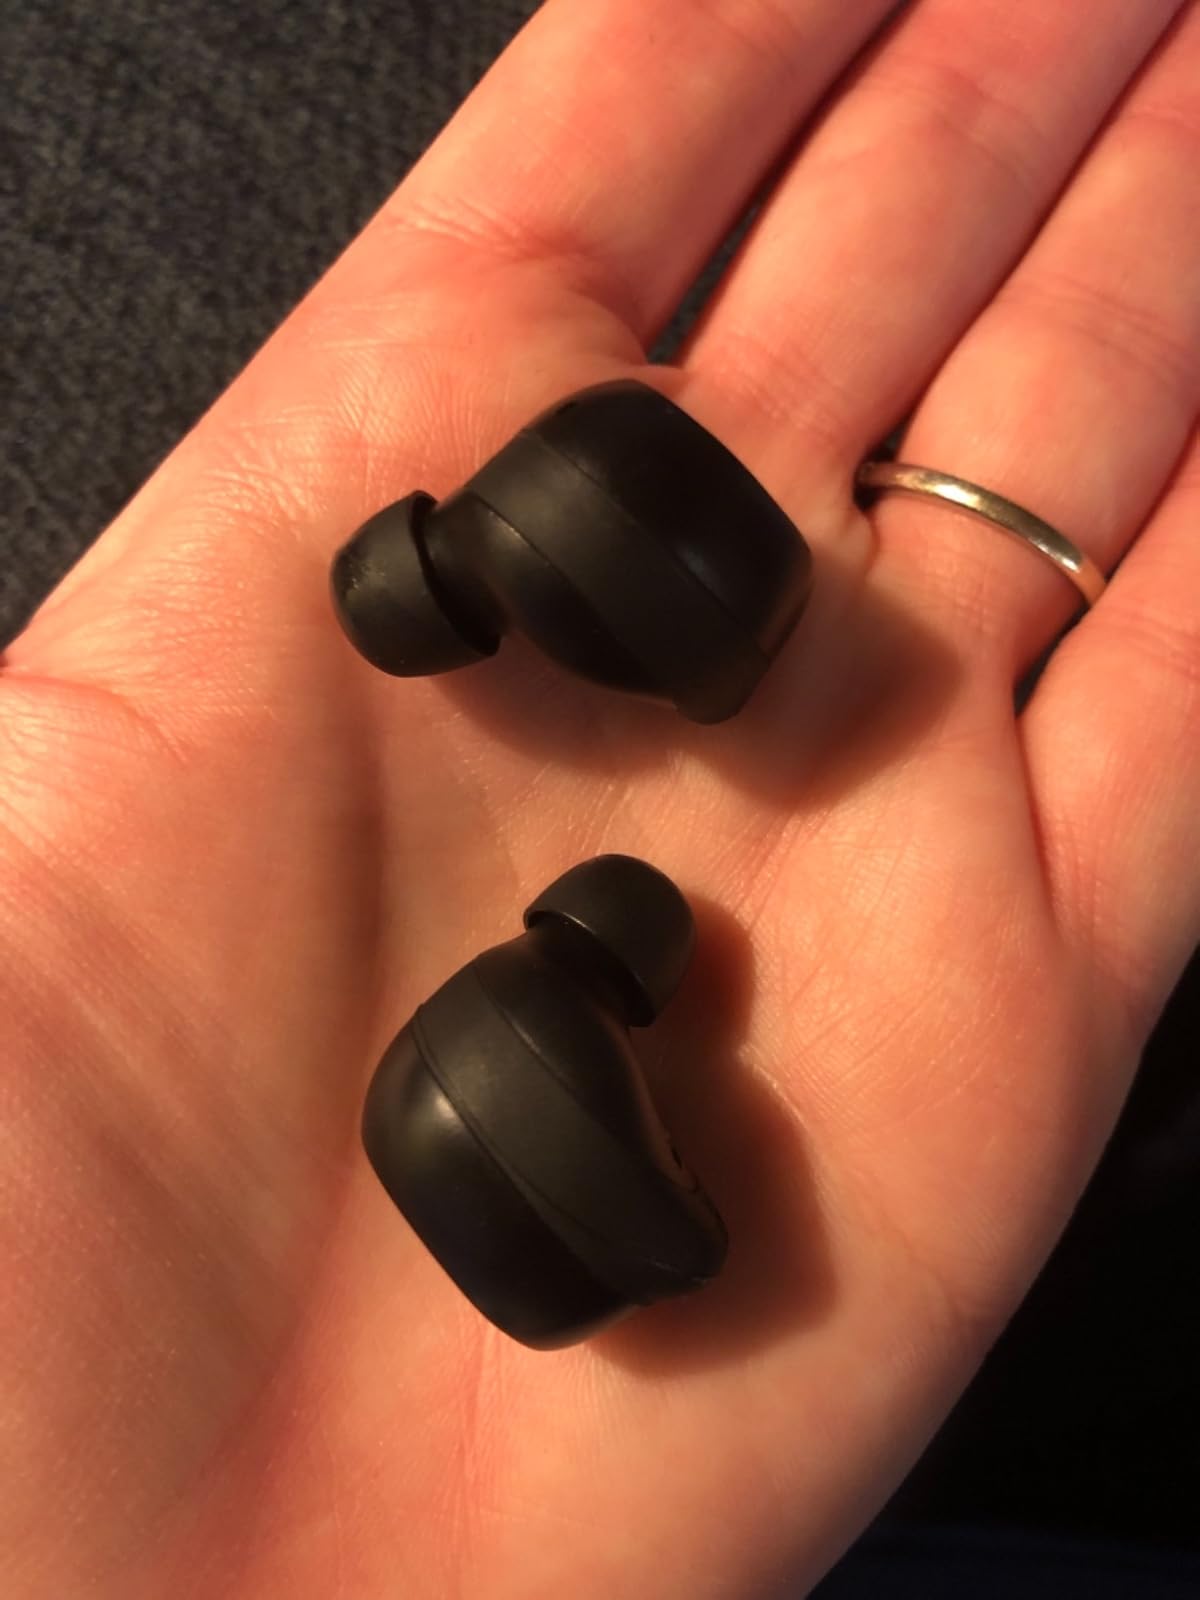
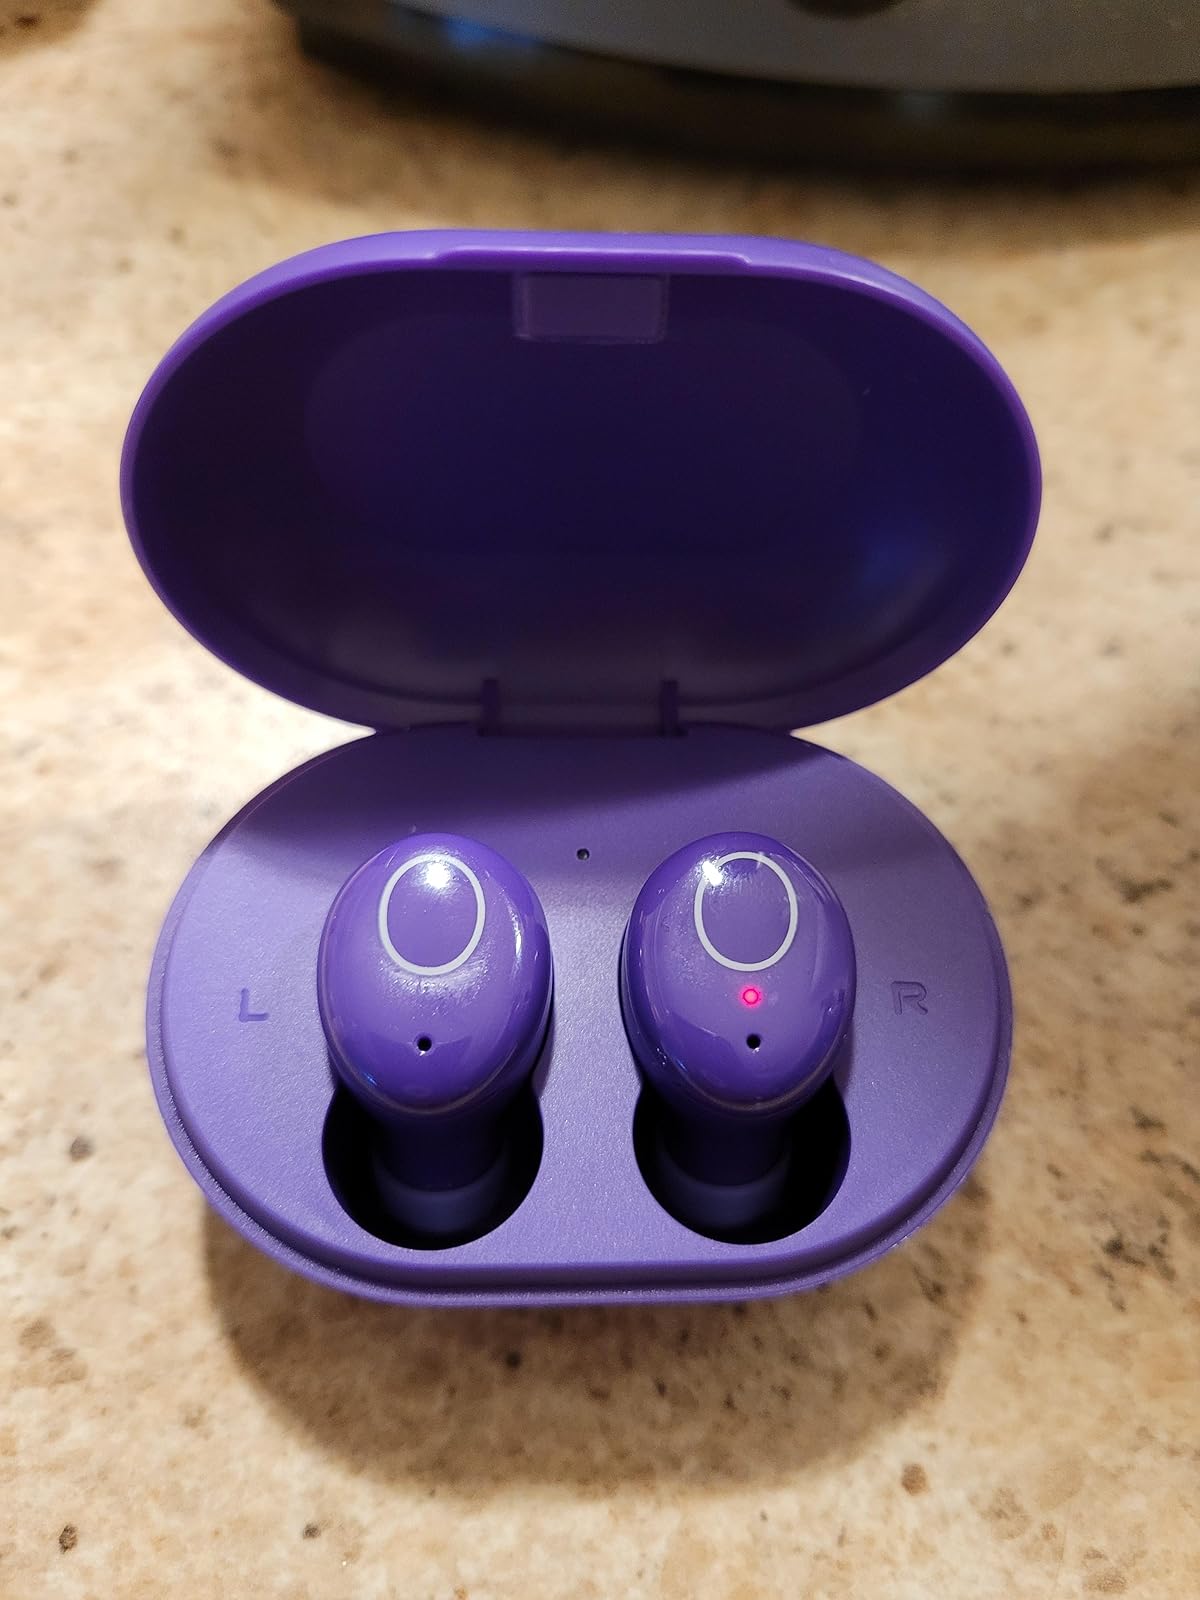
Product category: earbuds
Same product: no